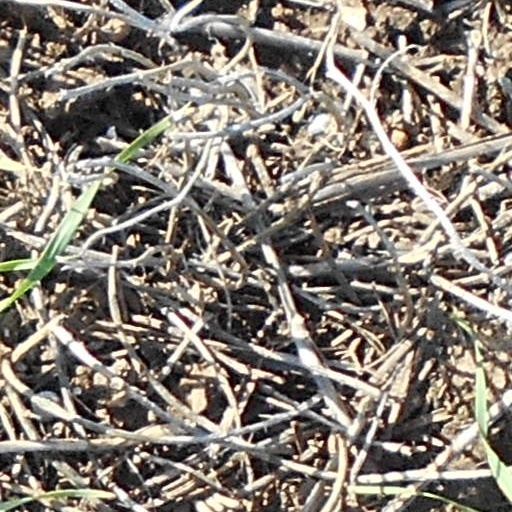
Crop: wheat